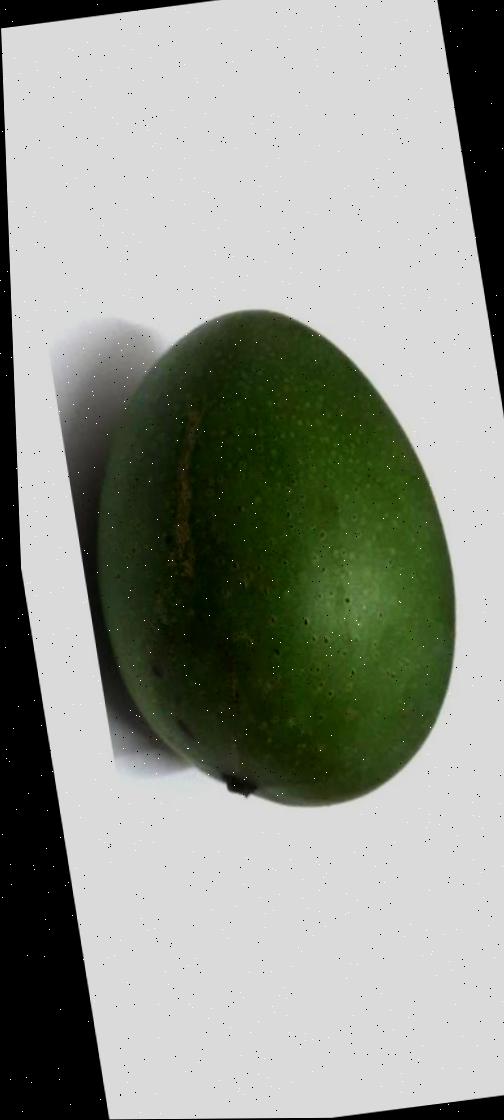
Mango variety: Ashshina Zhinuk